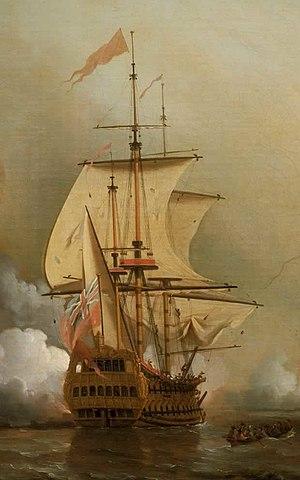
Combat naval au large de Carthagène, 28 mai 1708. Une escadre britannique attaque la flotte de l'or espagnole. Un navire espagnol est capturé, un autre contraint de s'échouer, et le San Jose qui transportait l'essentiel du trésor espagnol, est détruit par l'explosion de sa poudrière.